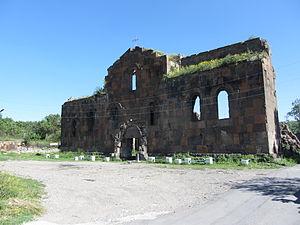
Le Ptghnavank est une église chrétienne du village de Ptghni dans le marz de Kotayk en Arménie. Bien qu'étant à l'état de ruine, c'est l'un des monuments les plus remarquables de l'architecture arménienne du haut Moyen Âge.